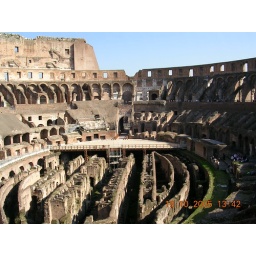
Inside the Colosseum below are the underground vaults and tunnels originally used to house animals and slaves.